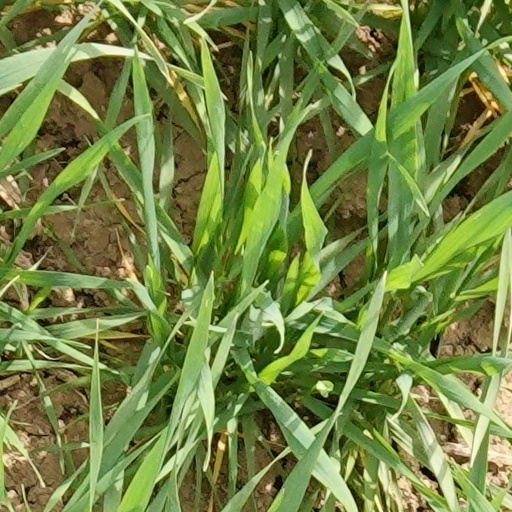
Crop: wheat